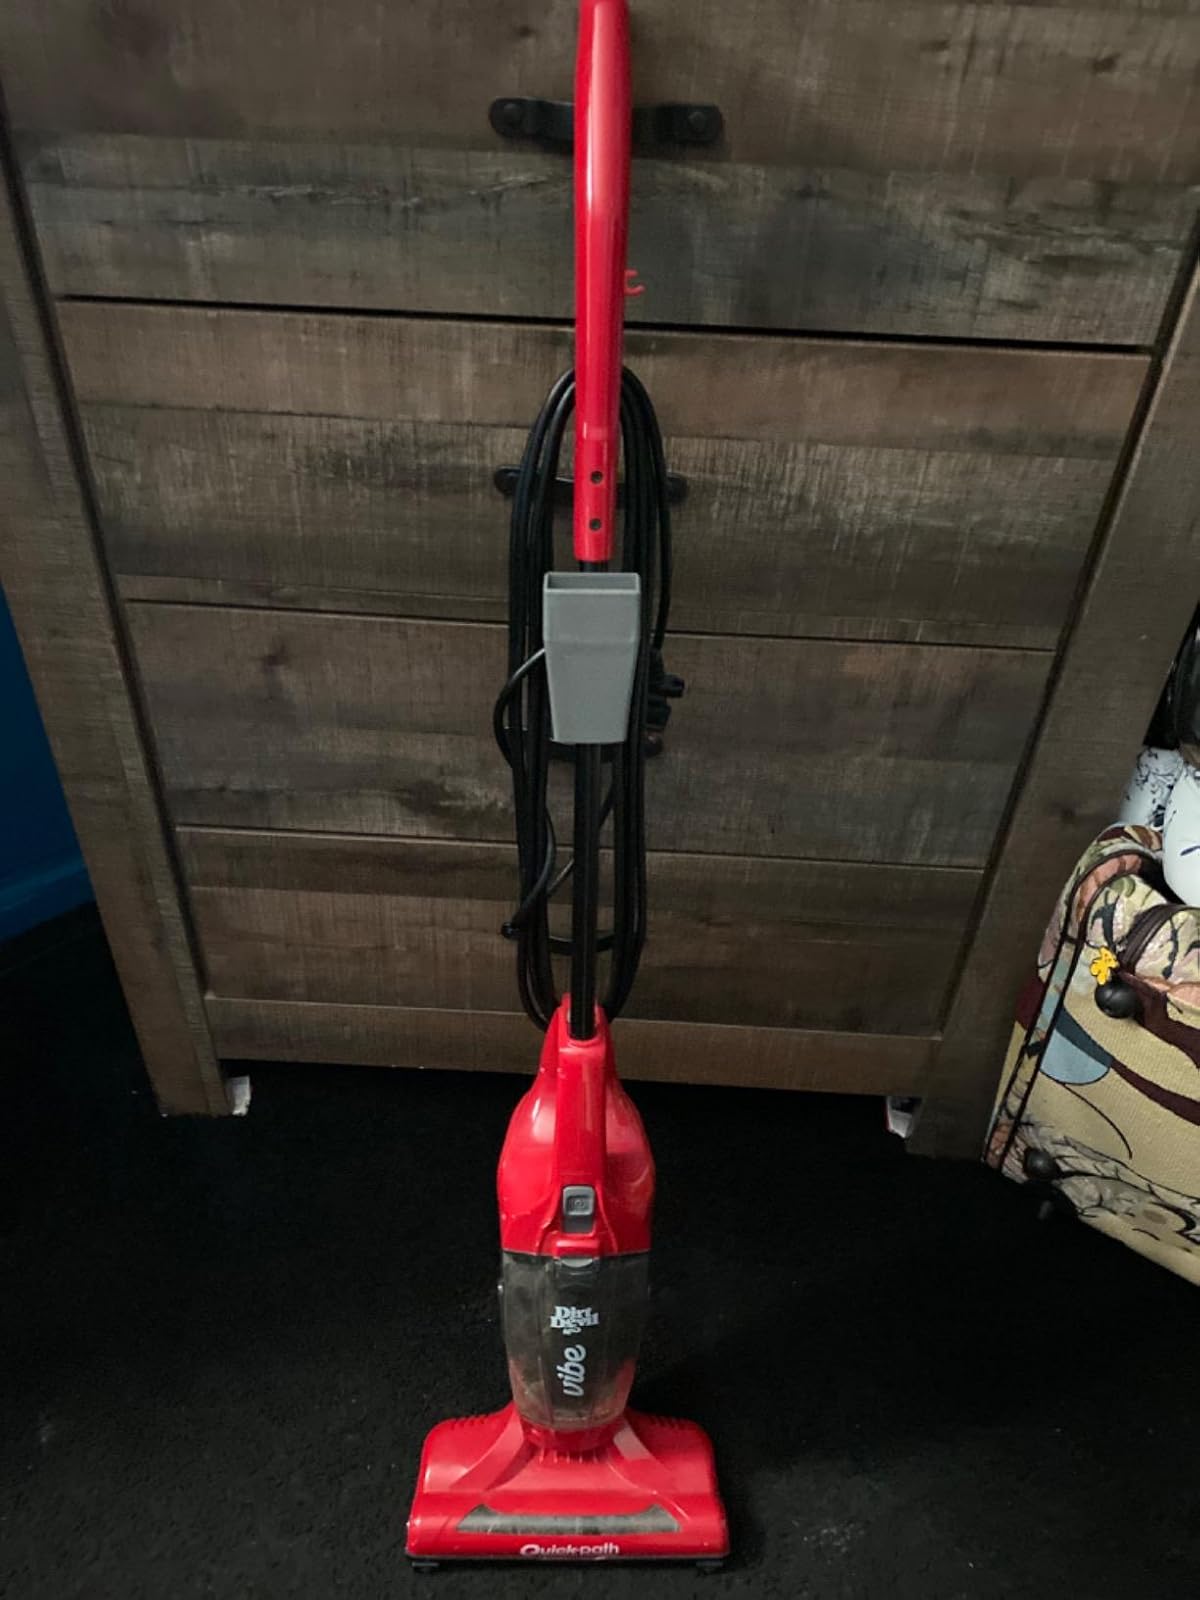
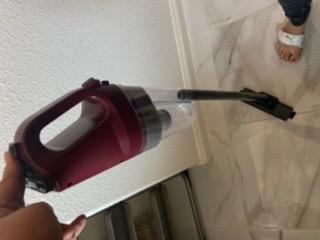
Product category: items_vacuum
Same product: no